Pelicar (mencey)

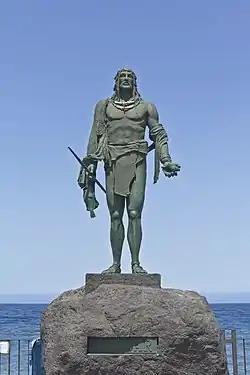
Statue of Pelicar in Plaza de la Patrona de Canarias, Candelaria, Tenerife.

Pelicar, also written Pellicar or Belicar was a Guanche mencey king of Menceyato of Icode in times of the conquest of Tenerife in the fifteenth century.